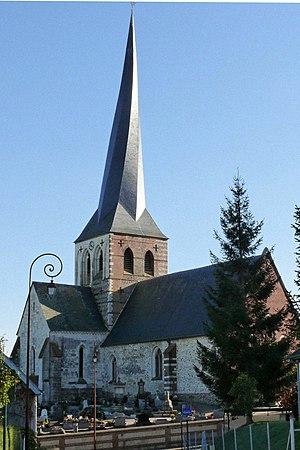
Cet article recense les monuments historiques de l'arrondissement de Dieppe, dans le département de la Seine-Maritime, en France.
Bures-en-Bray est une commune française située dans le département de la Seine-Maritime en région Normandie.
Un clocher tors ou clocher flammé est un clocher dont la flèche est spiralée, souvent couverte d'ardoise. Le clocher d'une église se compose le plus souvent d'une tour carrée en pierre sur laquelle repose une pyramide coiffée d'une flèche.